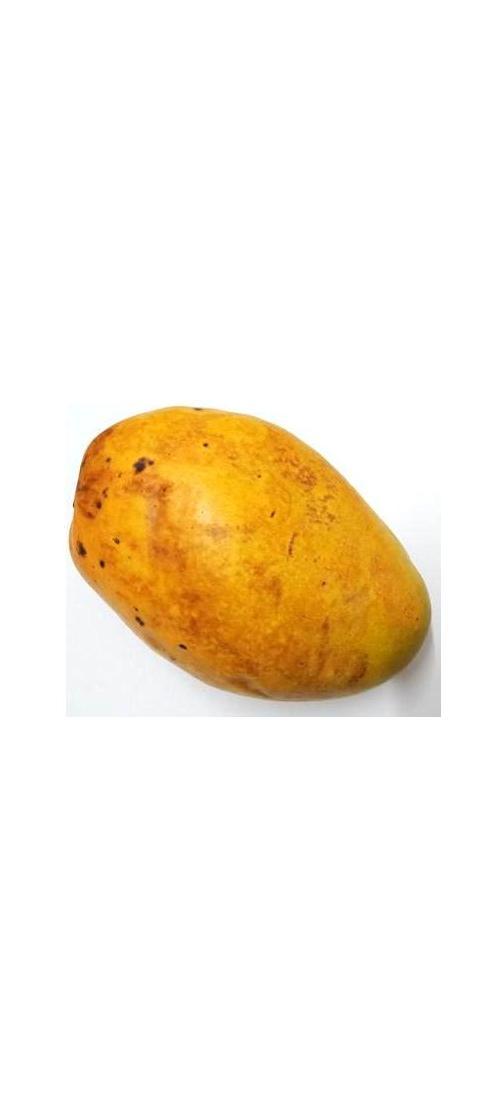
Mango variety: Bari-11